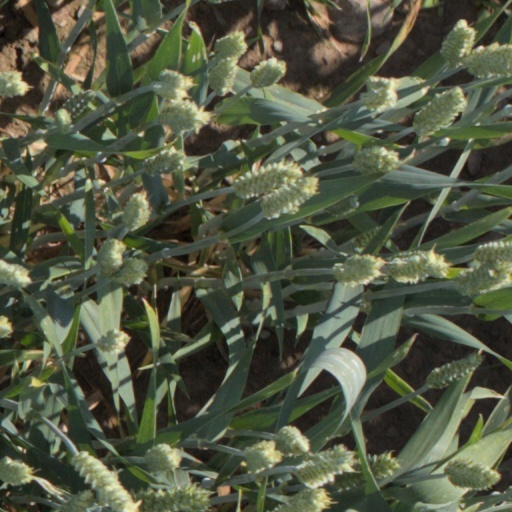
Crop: wheat